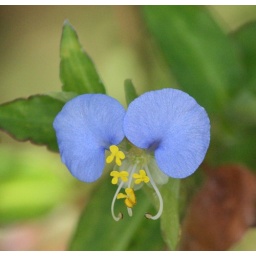
this tiny flower is called gadodede in Suriname...............it is a wild flower found everywhere. I love the special blue collor